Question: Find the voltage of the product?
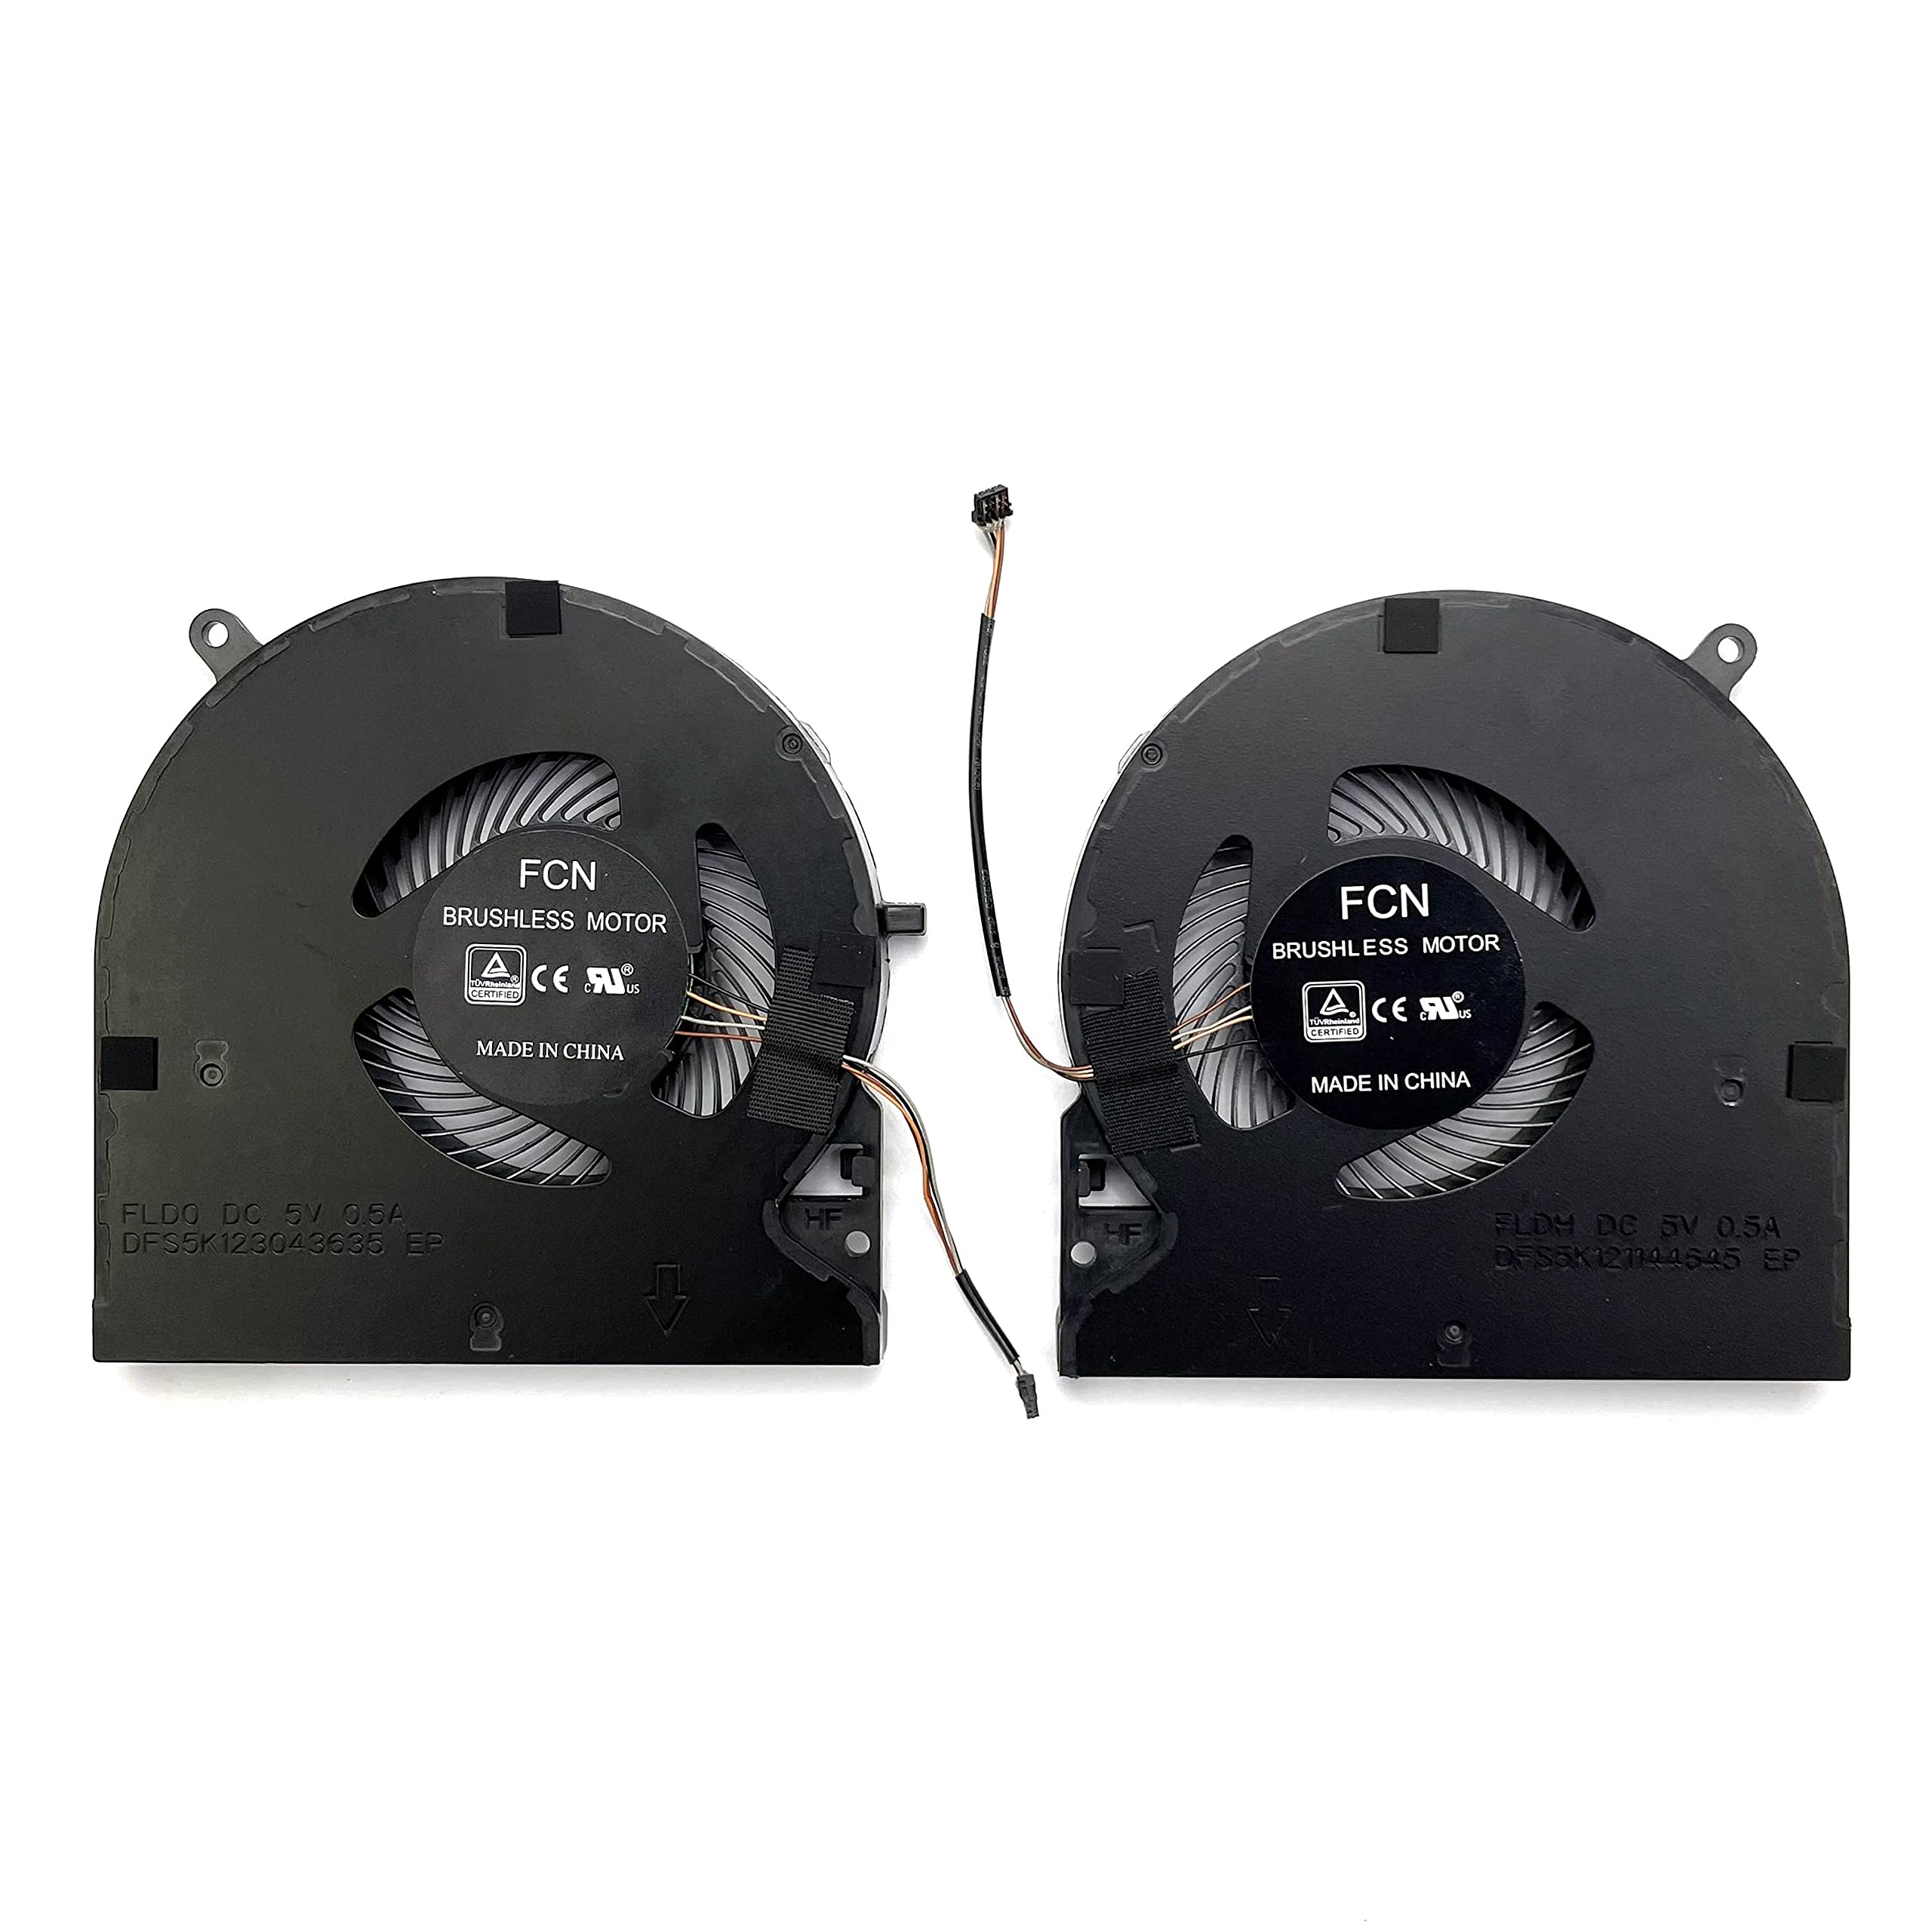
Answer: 5.0 volt